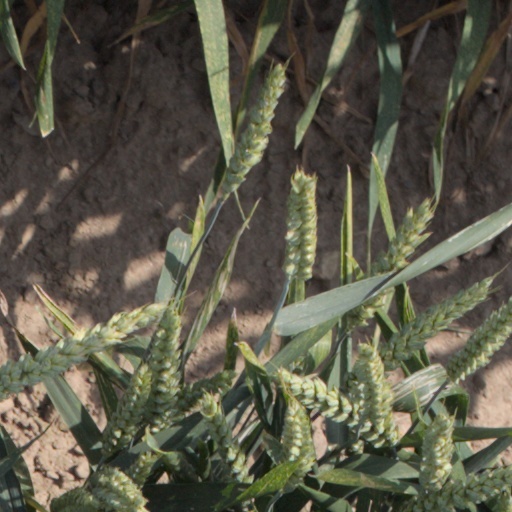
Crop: wheat